Pretty Things

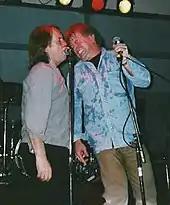
Phil May and Skip Alan in 1999

Pretty Things' first three singles appeared in the UK Singles Chart in 1964 and 1965: "Rosalyn" No. 41, "Don't Bring Me Down" No. 10, and the self-penned "Honey I Need" at No. 13. They never had a hit in the United States, but had considerable success in their native United Kingdom and in Australia, New Zealand, Germany and the Netherlands. Their appearance and behaviour were provocative, with May claiming to have the longest hair in the UK and Prince often causing chaos wherever he went.